Luzon rain forests

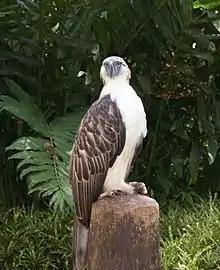
The Philippine eagle

The Philippine eagle ("Pithecophaga jefferyi"), one of the largest eagles in the world, is found primarily in the Sierra Madre of Luzon. Primary lowland rainforests of the Philippines have been heavily deforested, and the Philippine eagle needs this area to breed, as well as nesting in large trees and hunting within the trees. The eagle is restricted to the islands of Luzon, Samar, Leyte, and Mindanao. Attempts for captive breeding have been unsuccessful and it is estimated that less than 700 individuals remain.